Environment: real
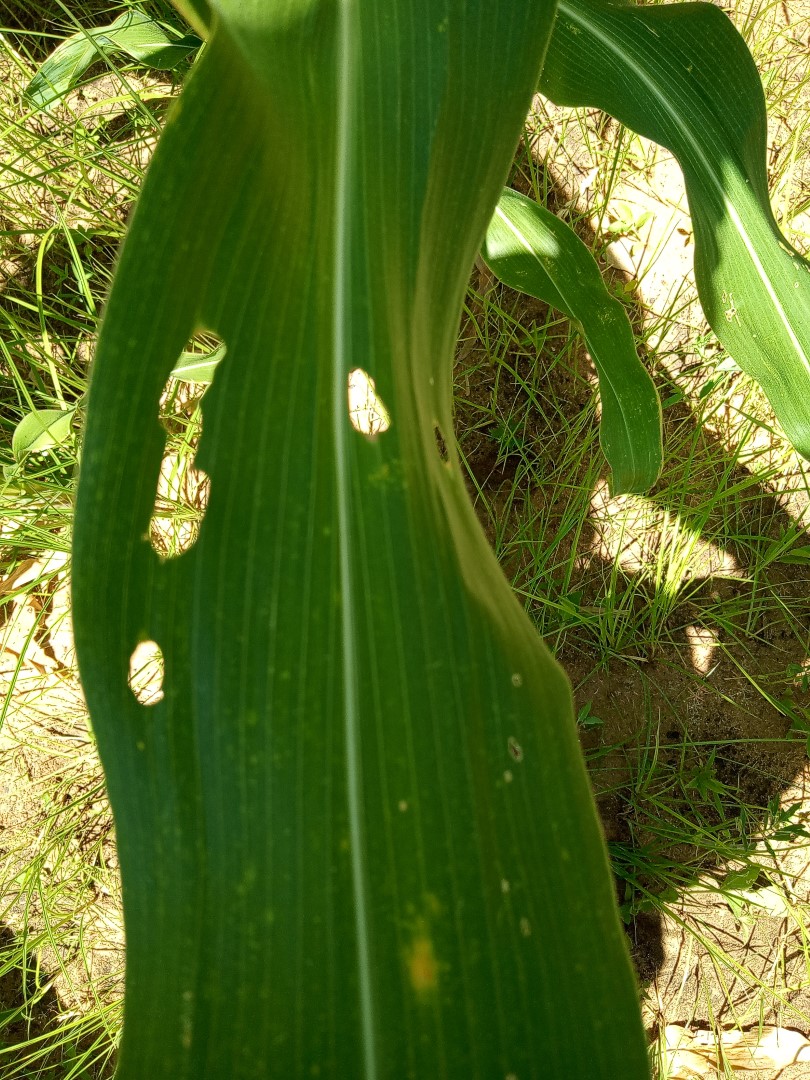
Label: fall_armyworm